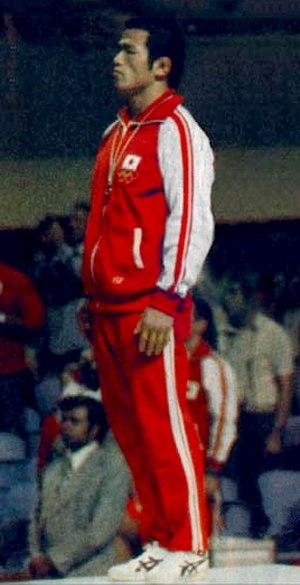
Jiichiro Date est un lutteur japonais spécialiste de la lutte libre, né le 6 janvier 1952 à Saiki et mort le 20 février 2018.